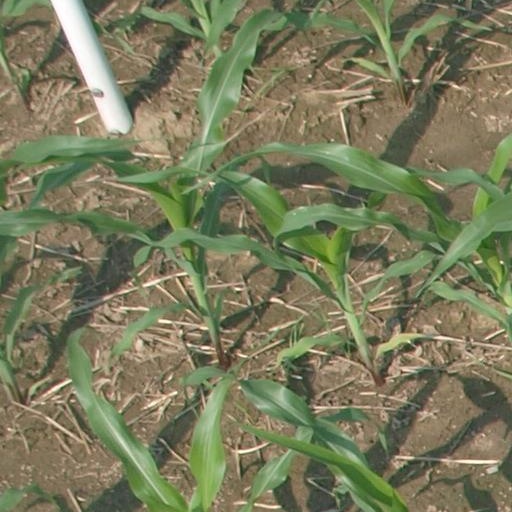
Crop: maize; corn